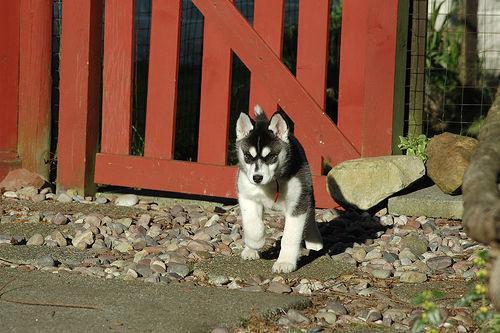
Siberian_husky